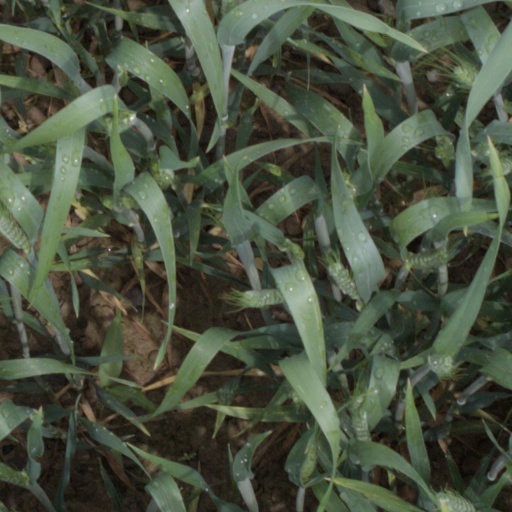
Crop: wheat